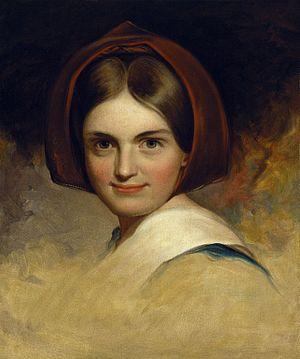
Charlotte Saunders Cushman est une actrice de théâtre américaine née le 23 juillet 1816 à Boston et morte le 18 février 1876 dans cette même ville.